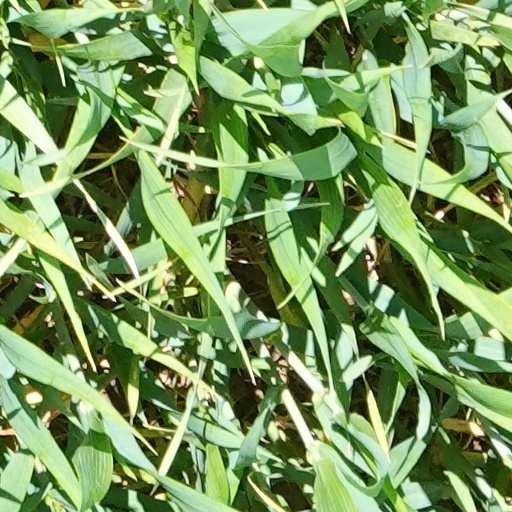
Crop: wheat